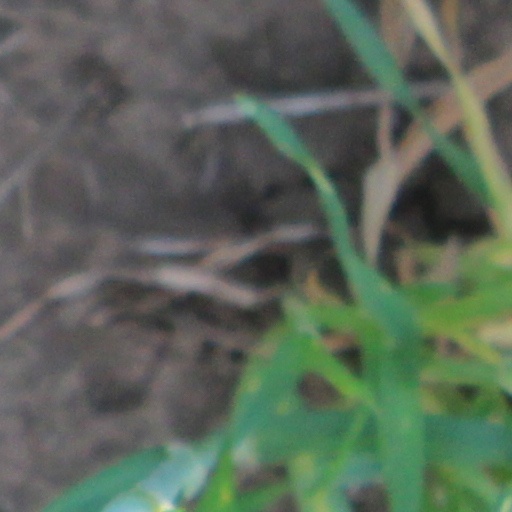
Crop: wheat